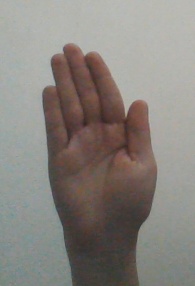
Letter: seen